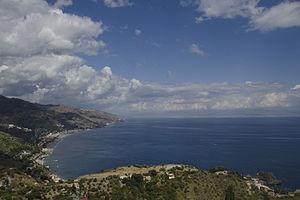
Taormine est une commune de la ville métropolitaine de Messine en Sicile.